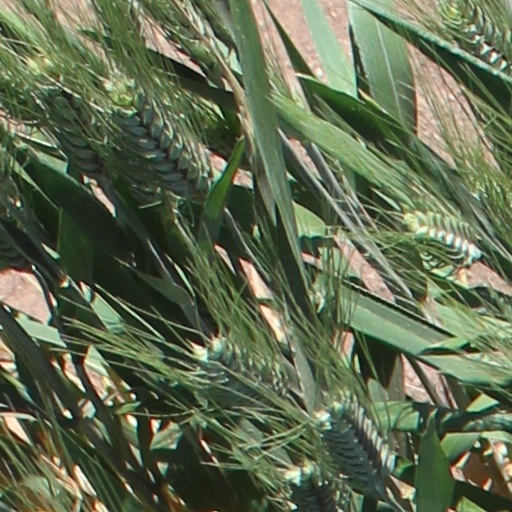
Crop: wheat